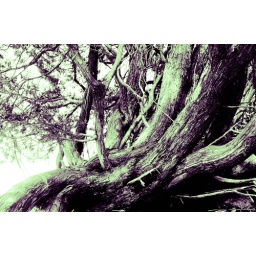
tree by the river 3